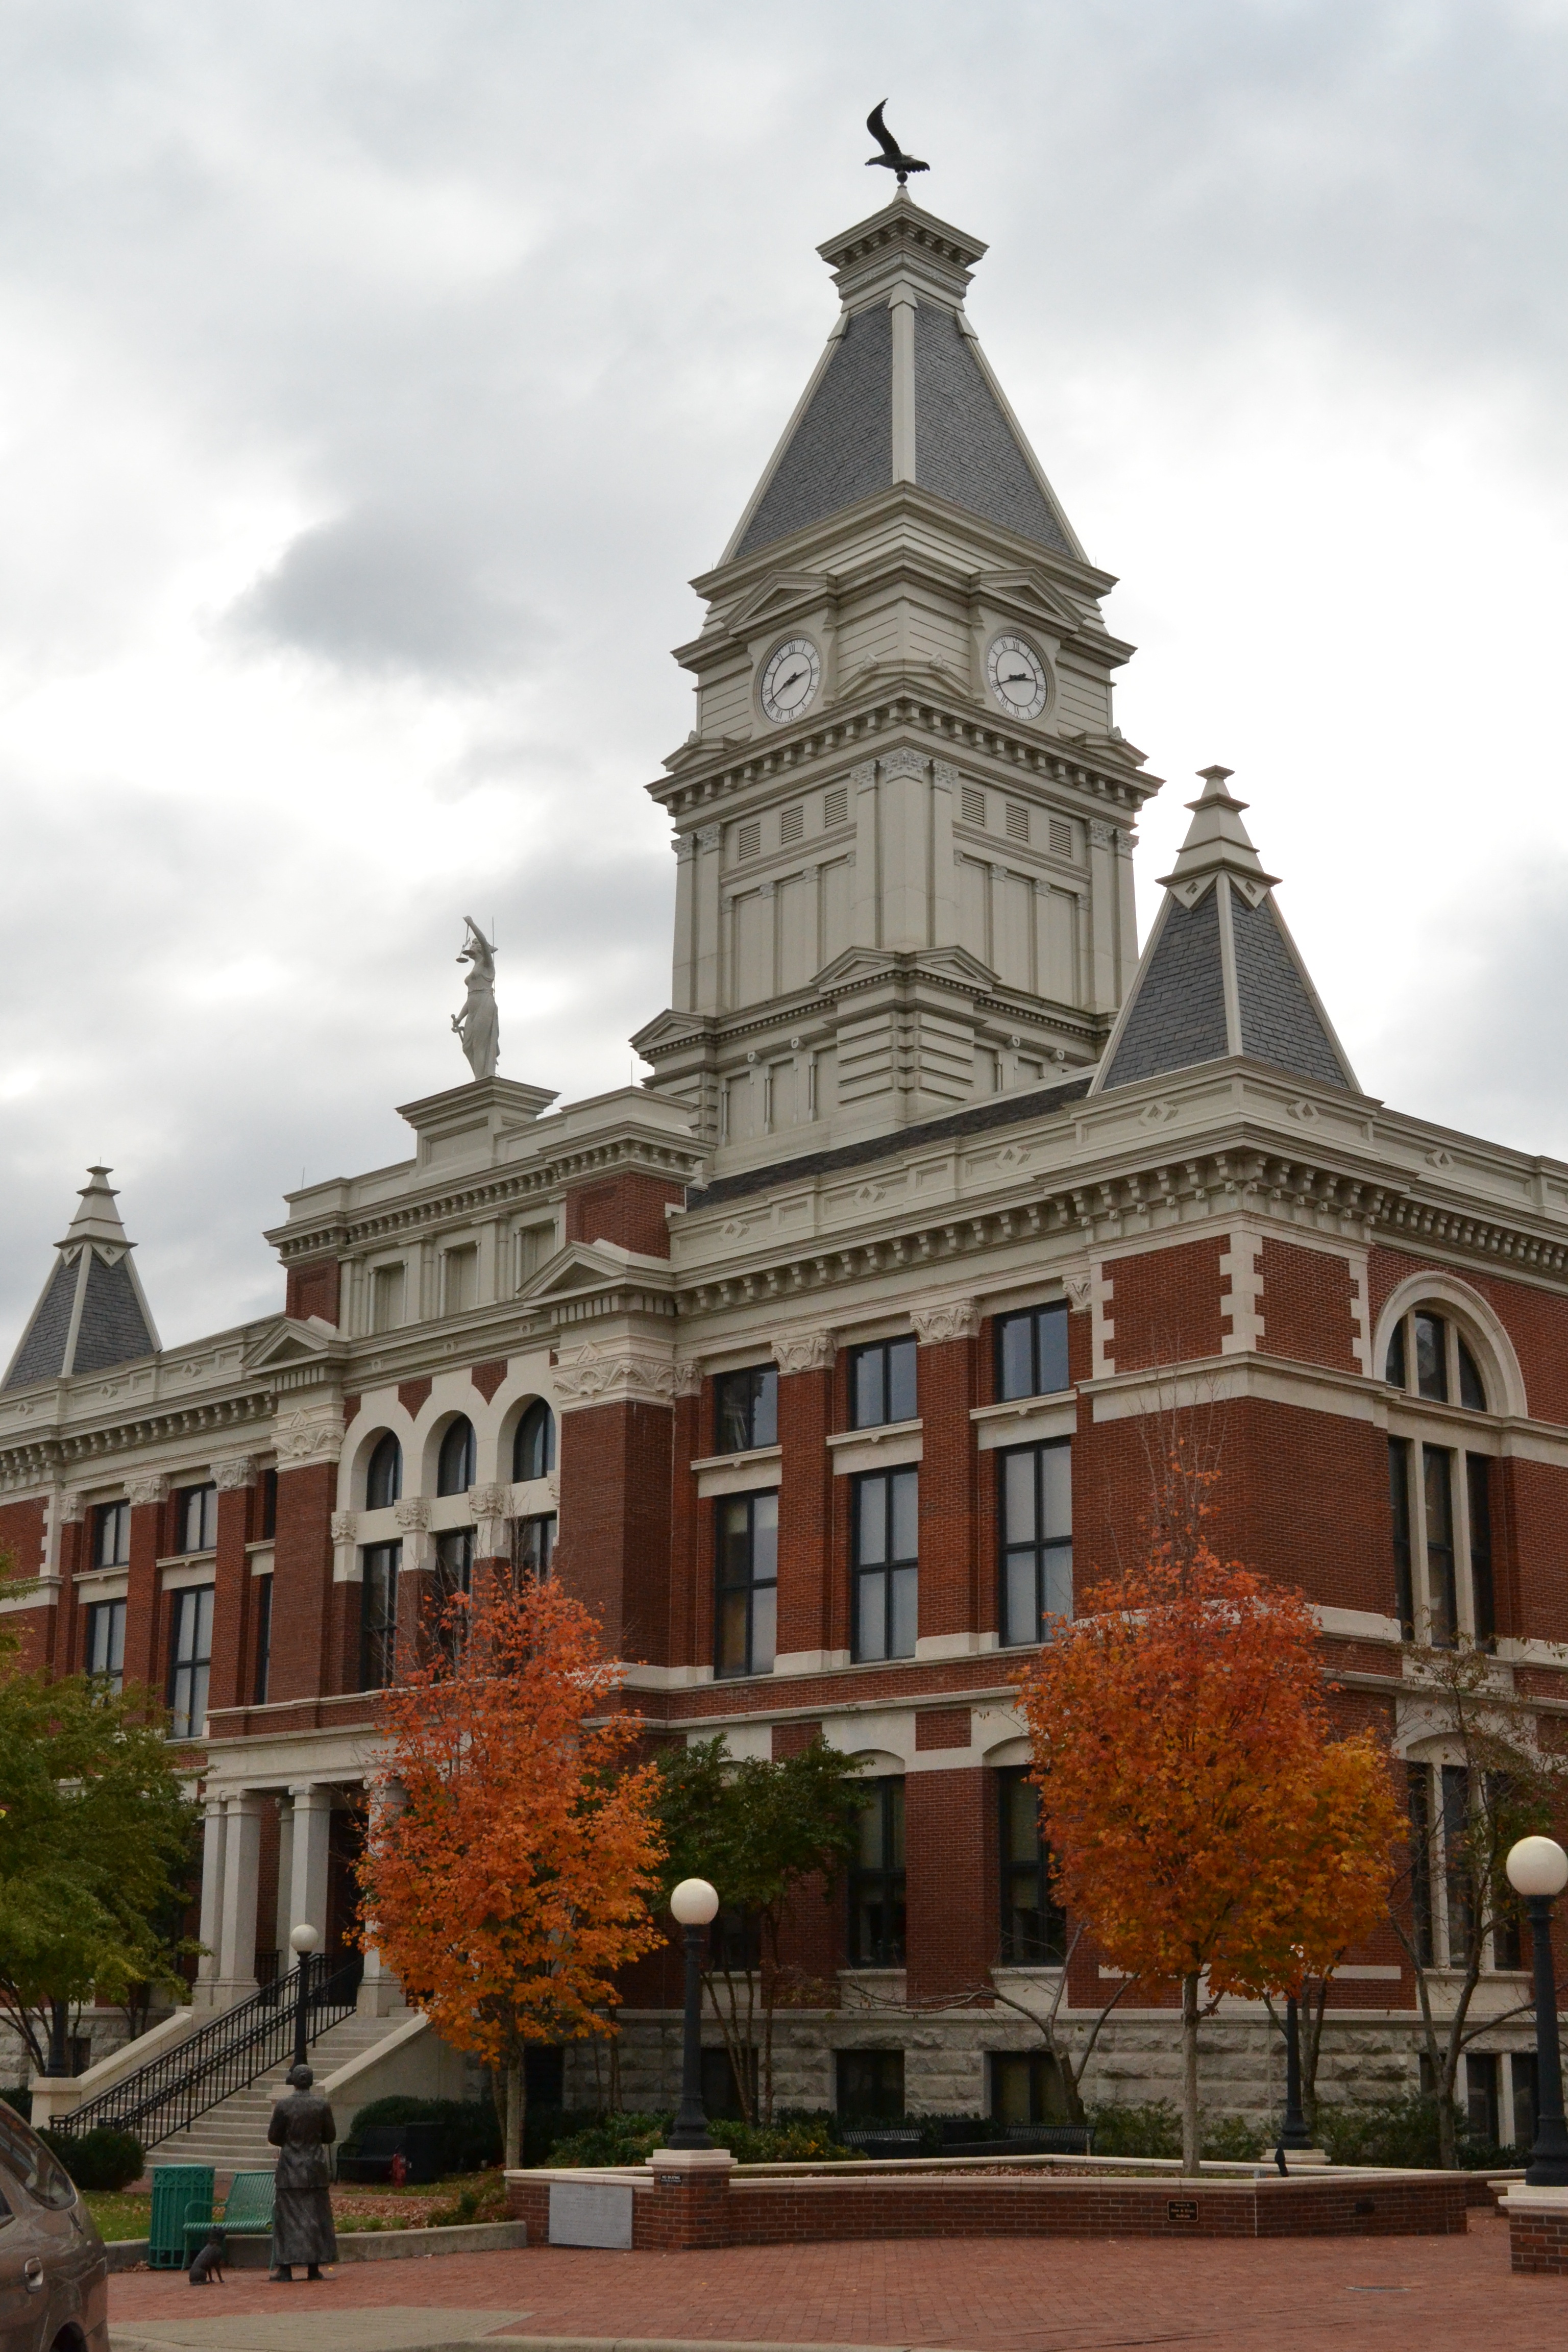
architecture, fall, town, building, city, cityscape, downtown, plaza, landmark, facade, church, cathedral, historic, place of worship, justice, history, court, town square, county, law, courthouse, tennessee, seat of local government, montgomery county, clarksville